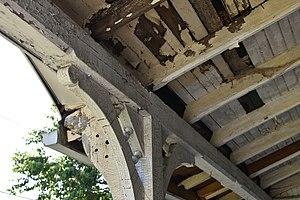
Les peintures au plomb sont des peintures contenant du plomb. Ce métal accélère le séchage de la peinture à l'huile. Il se trouve dans plusieurs pigments ; on ajoutait aussi du plomb au liant huileux pour accélérer le séchage, nécessaire entre deux couches. L'usage du plomb est aujourd'hui interdit dans de nombreux pays à cause de sa toxicité. Son accumulation dans l'organisme provoque le saturnisme.